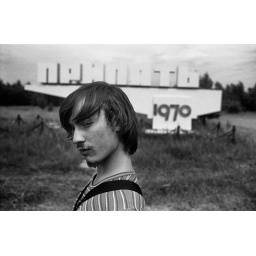
Photos from the abandoned city of Pripyat in the Chernobyl exclusion zone, Ukraine.Billy in front of the Pripyat road sign